Hotel Loraine

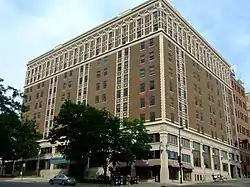
The Loraine

Hotel Loraine, also known as The Loraine, is a ten-story hi-rise built as a hotel in 1924 a block southwest of the capitol in Madison, Wisconsin. It was the city's leading hotel from the time of construction to 1968. In 2002 it was added to the National Register of Historic Places.